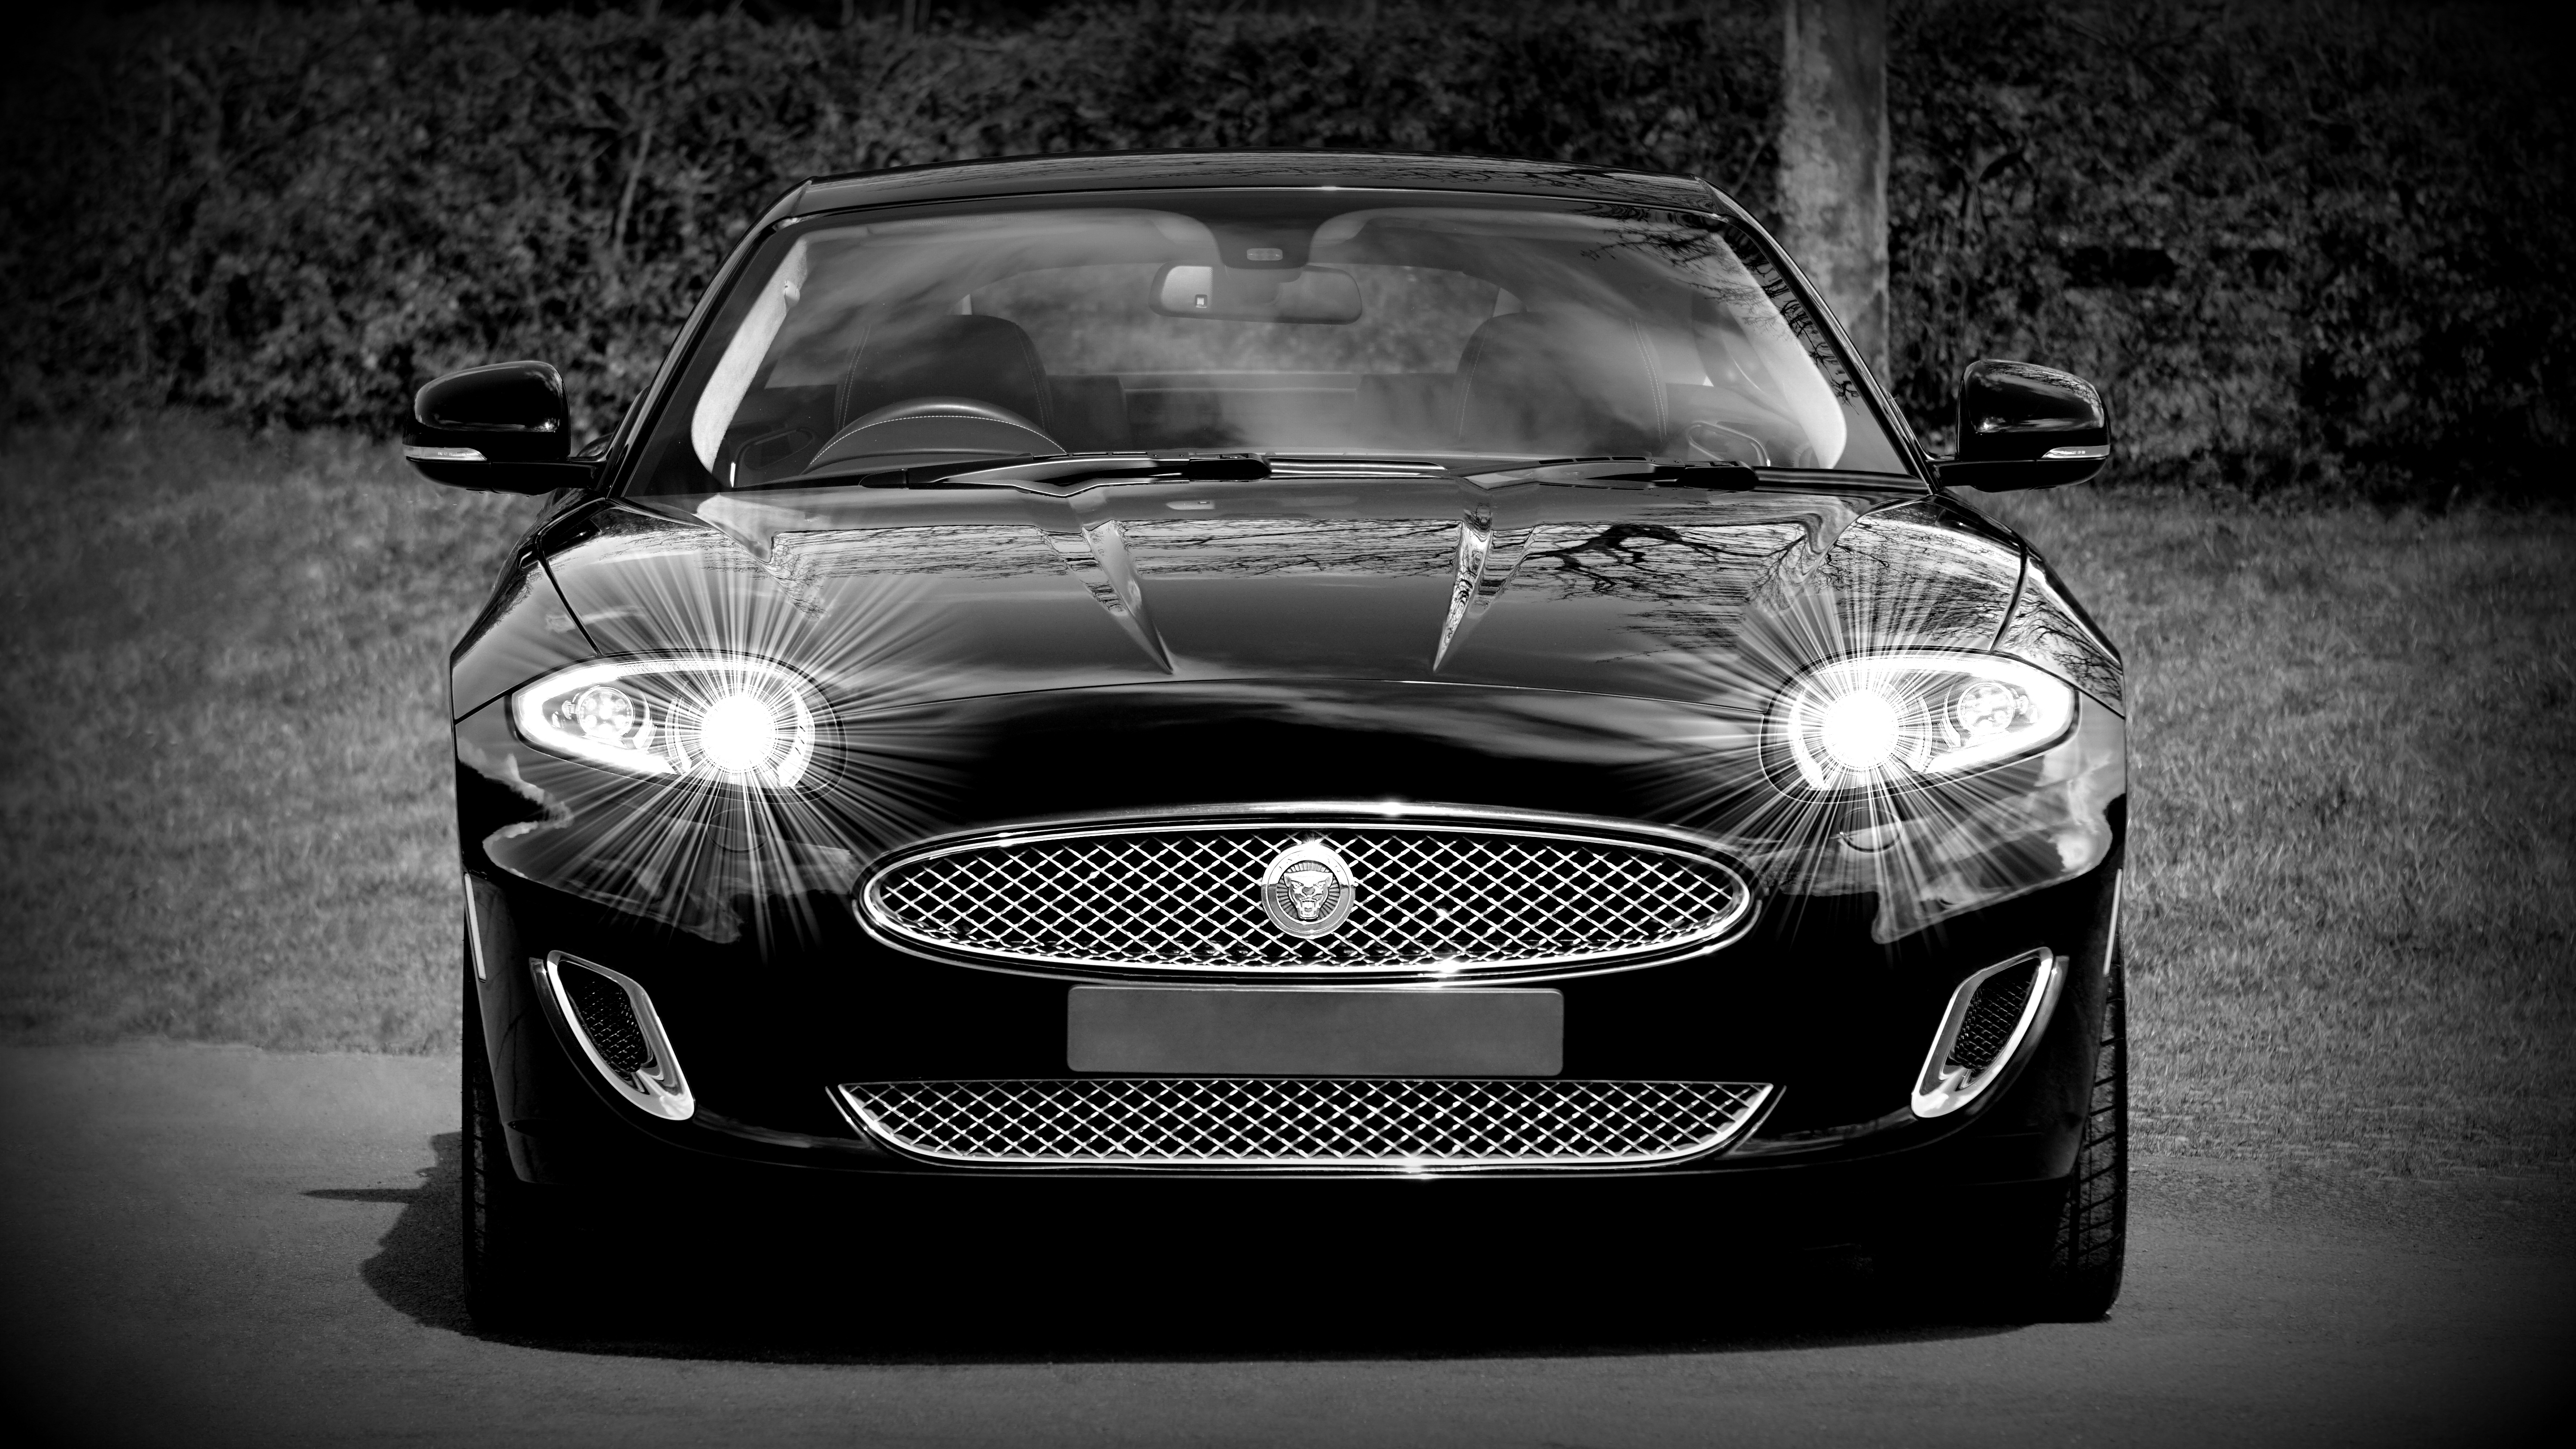
light, black and white, technology, road, car, automobile, transportation, transport, vehicle, drive, metal, auto, machine, headlight, monochrome, speed, modern, sports car, bumper, supercar, chrome, luxury, design, sedan, style, front, jaguar, classic, coupe, fast, shiny, land vehicle, jaguar xk, automobile make, automotive exterior, automotive design, luxury vehicle, performance car, full size car